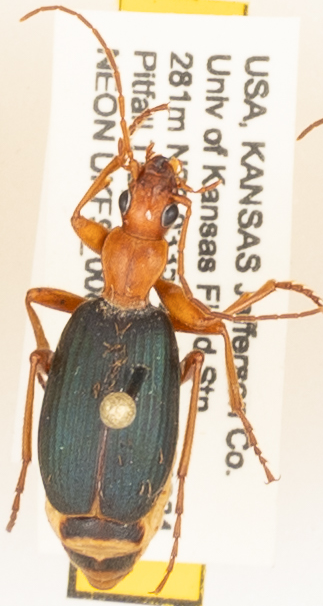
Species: Brachinus alternans
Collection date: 2019-07-10
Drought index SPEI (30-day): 0.976
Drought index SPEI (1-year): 1.416
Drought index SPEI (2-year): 0.71